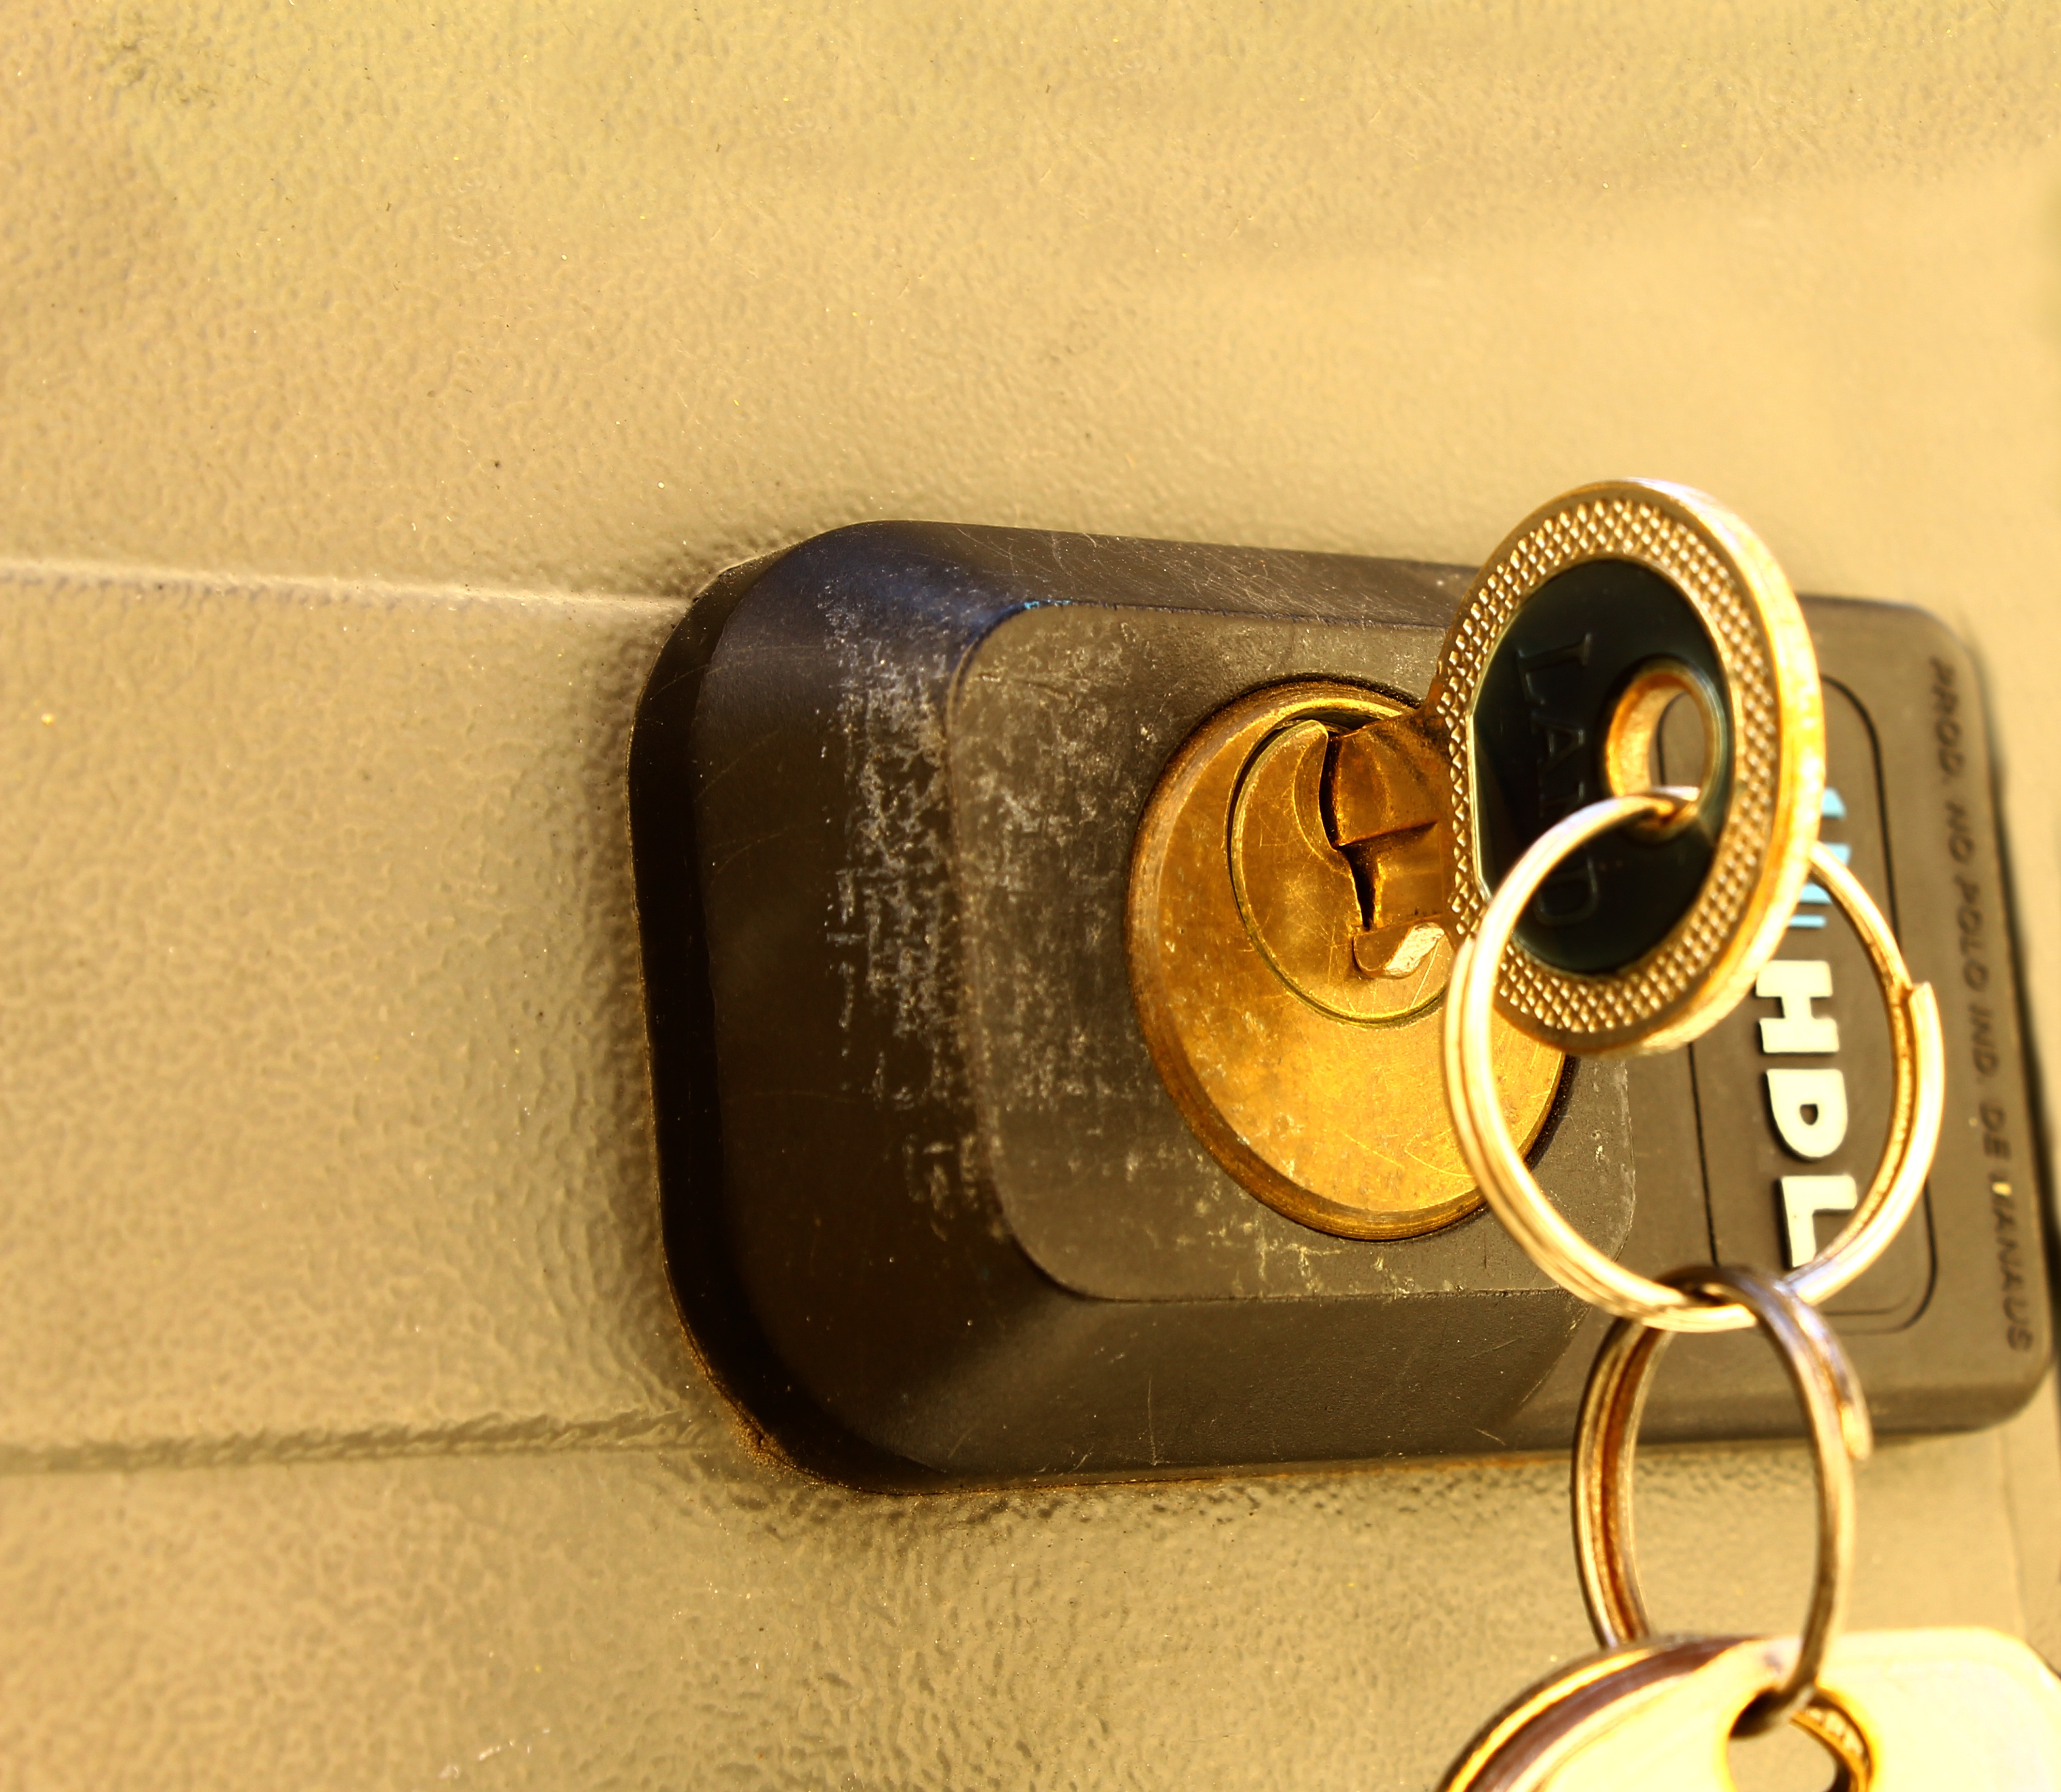
open, metal, yellow, brass, glasses, keys, lock, opening, fashion accessory, vision care, gun accessory